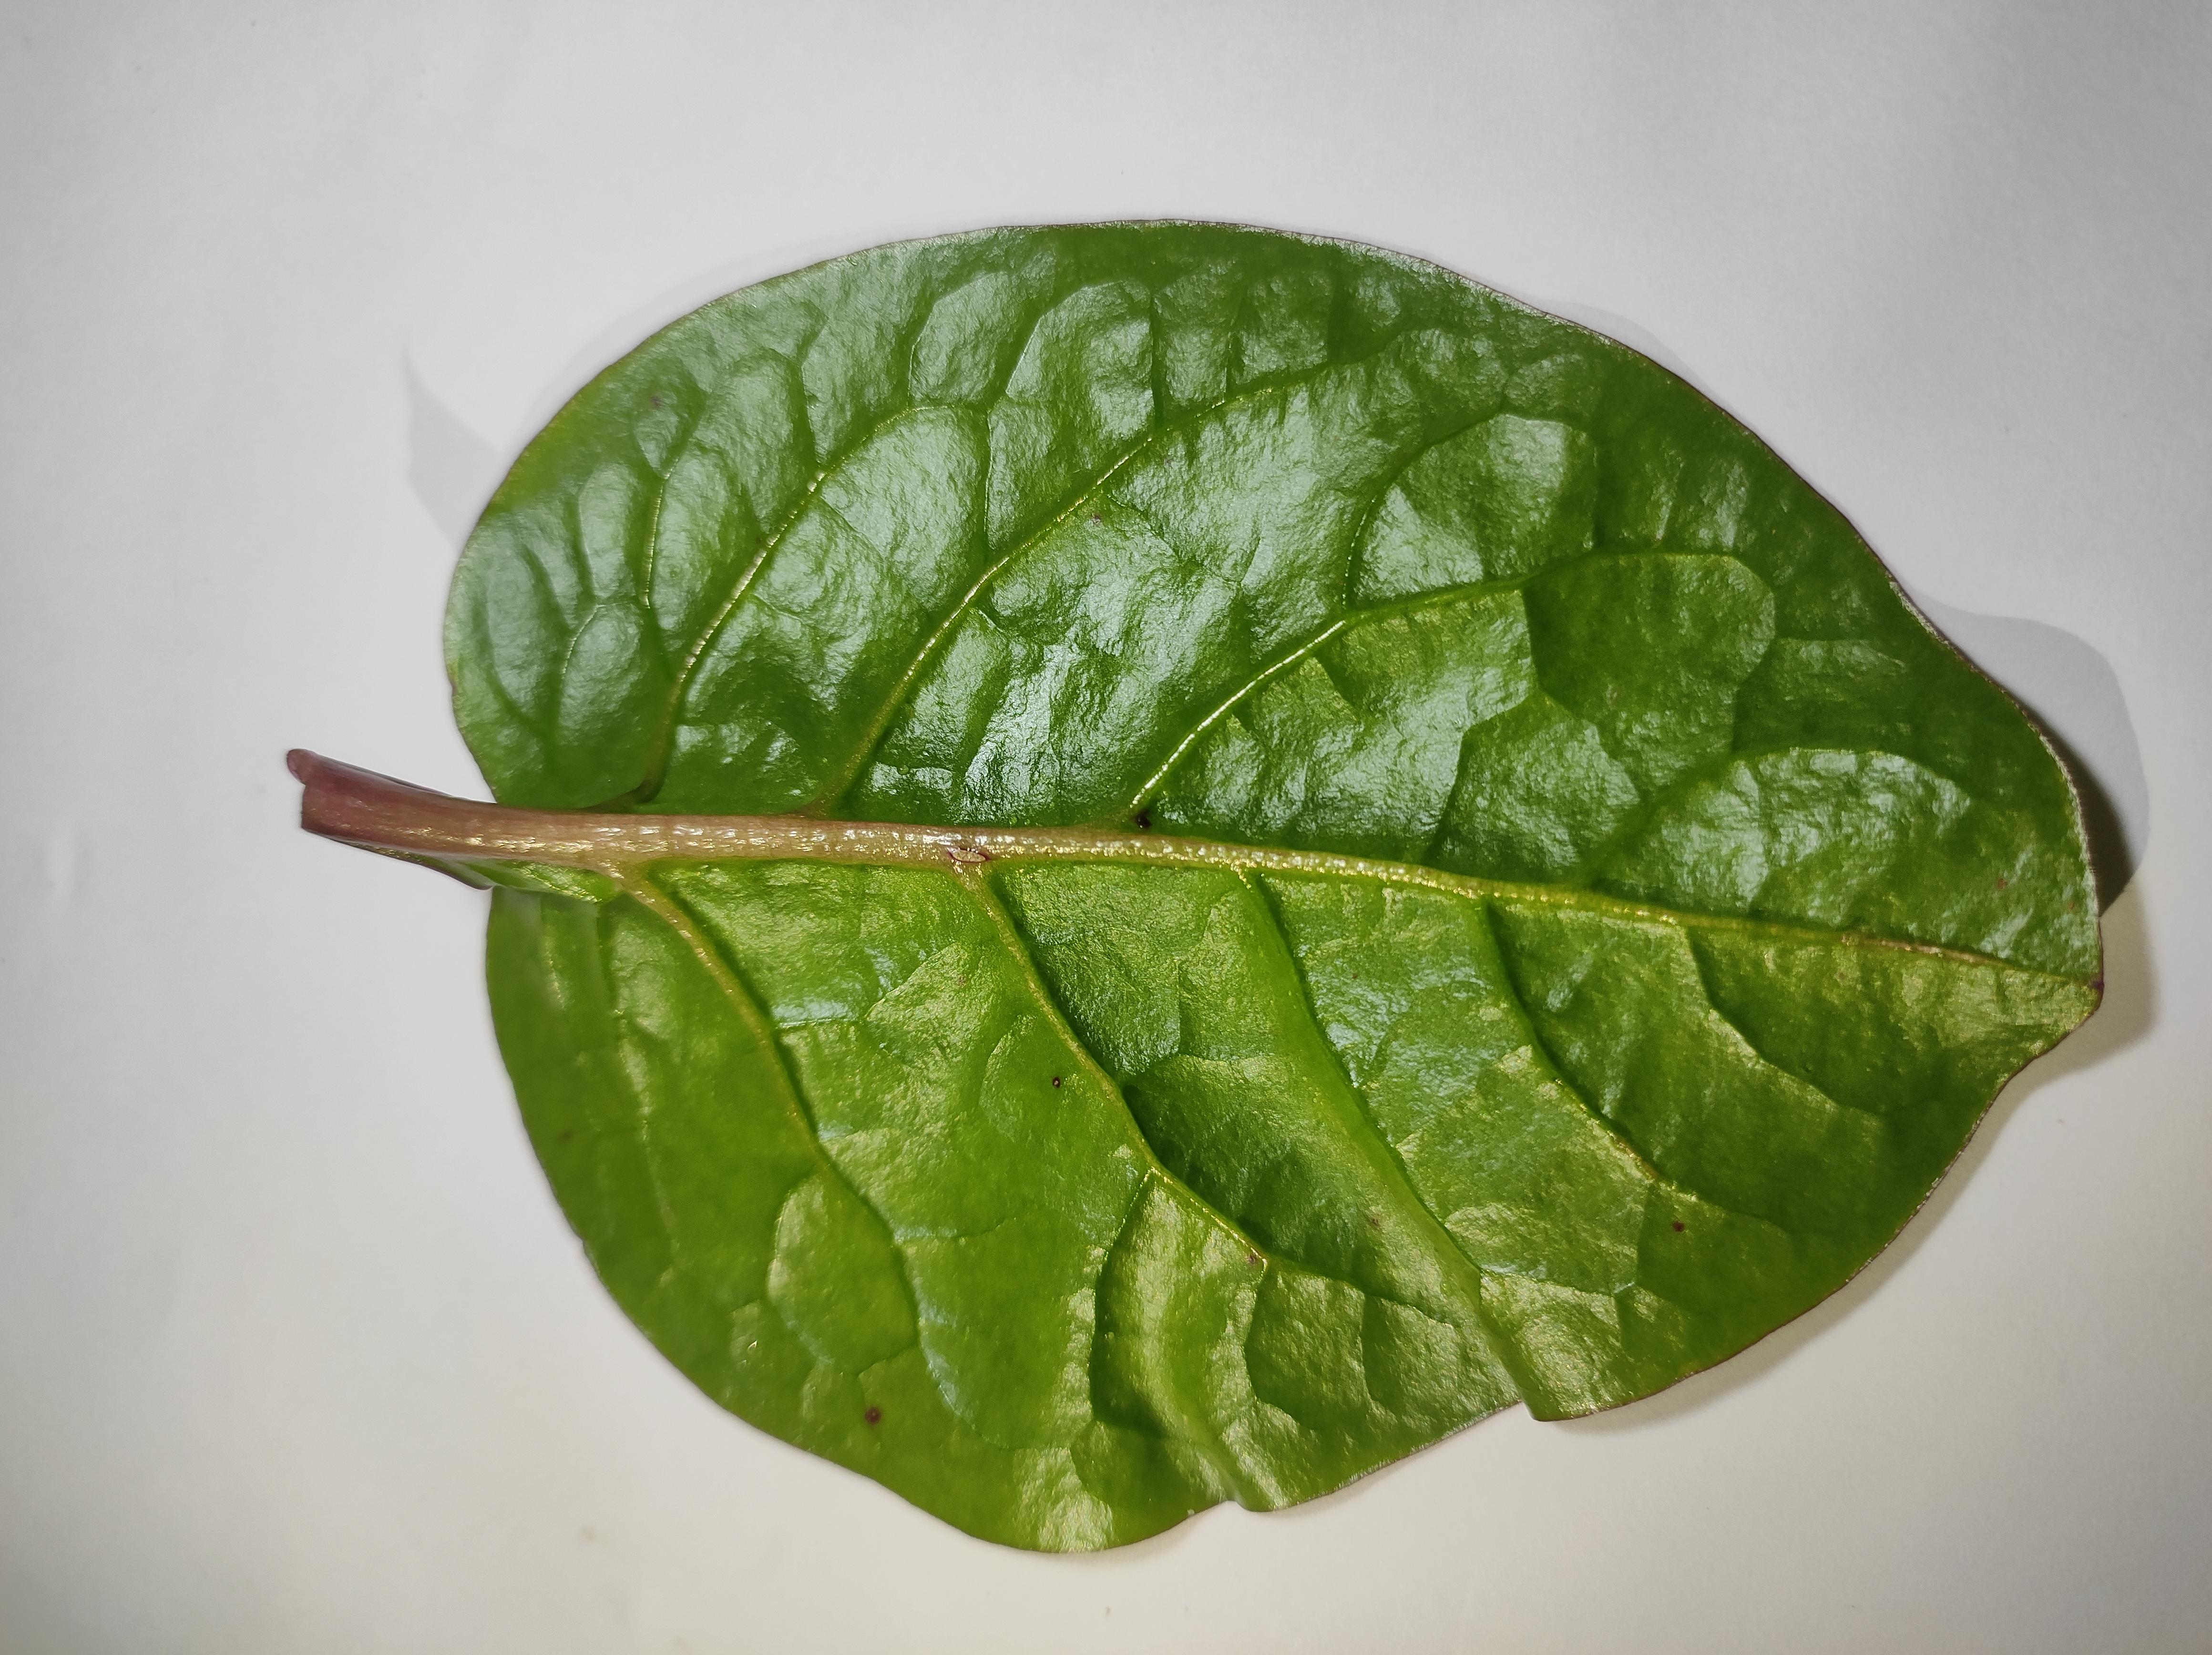
Label: healthy